Nicky Romero

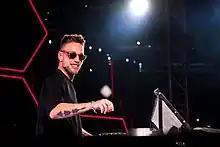
Nicky Romero at S2O Thailand 2023

Nick Rotteveel (born 6 January 1989), professionally known as Nicky Romero or Monocule, is a Dutch DJ, record producer and remixer from Amerongen, Utrecht Province. He has worked with, and received support from DJs, such as Tiësto, Fedde le Grand, Sander van Doorn, David Guetta, Calvin Harris, Armand van Helden, Avicii and Hardwell. He currently ranks at number 20 on "DJ Mag"s annual Top 100 DJs poll. He is known for his viral hit song "Toulouse".